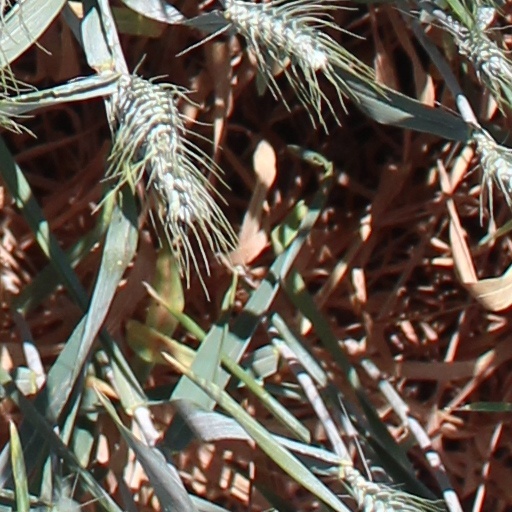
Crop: wheat